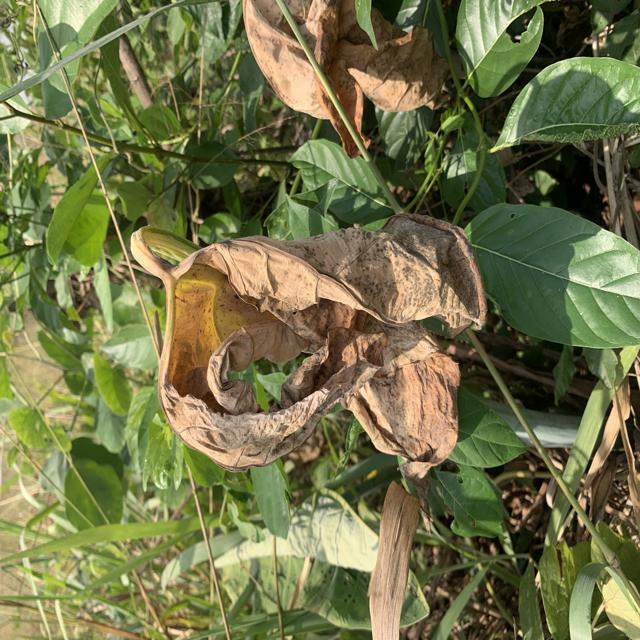
Label: Late_Blight